Judsonia, Arkansas

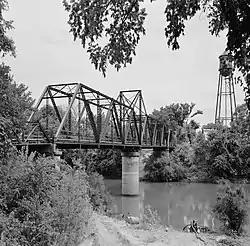
The Judsonia Bridge over Little Red River is listed on the National Register of Historic Places

The median household income was $25,660 and the median family income was $31,176. Males had a median income of $25,774 and females $16,852. The per capita income was $11,891. About 12.0% of families and 15.7% of the population were below the poverty line, including 18.4% of those under age 18 and 20.8% of those age 65 or over.